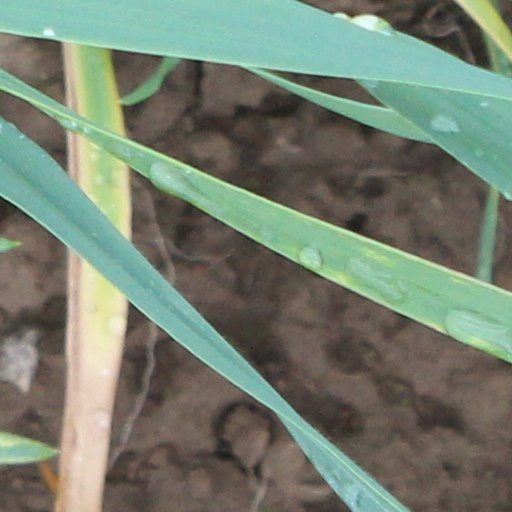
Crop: wheat